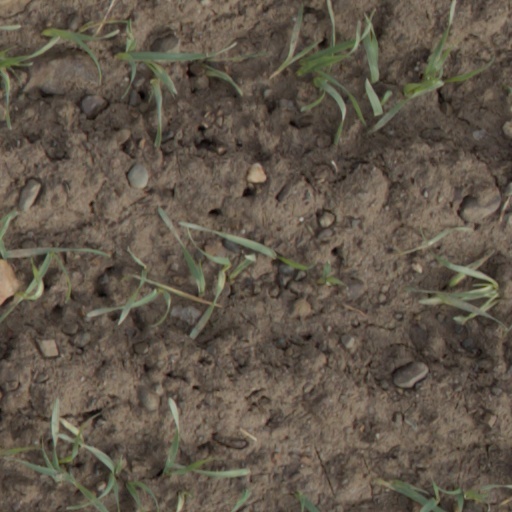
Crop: wheat